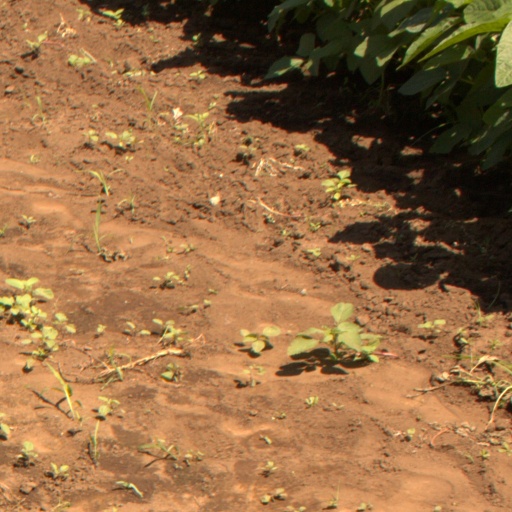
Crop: soybean